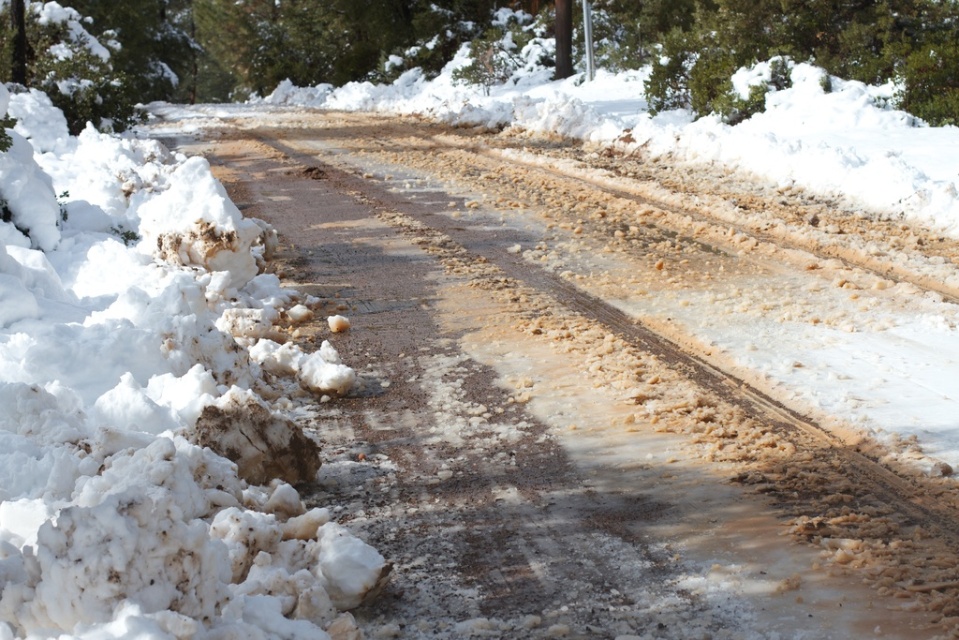
Question: Is brown muddy road at center below white fluffy snow at left? (A) yes (B) no
Answer: A